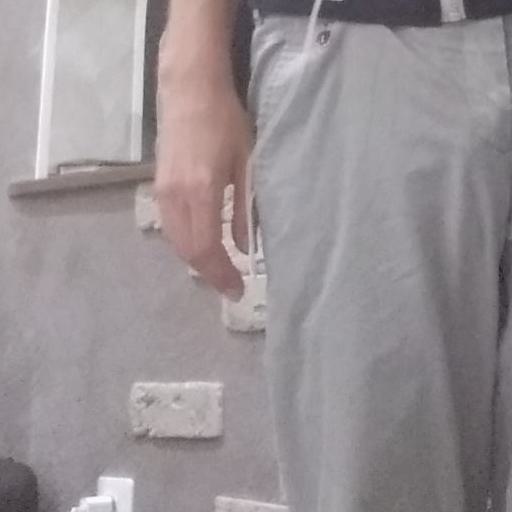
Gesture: no_gesture